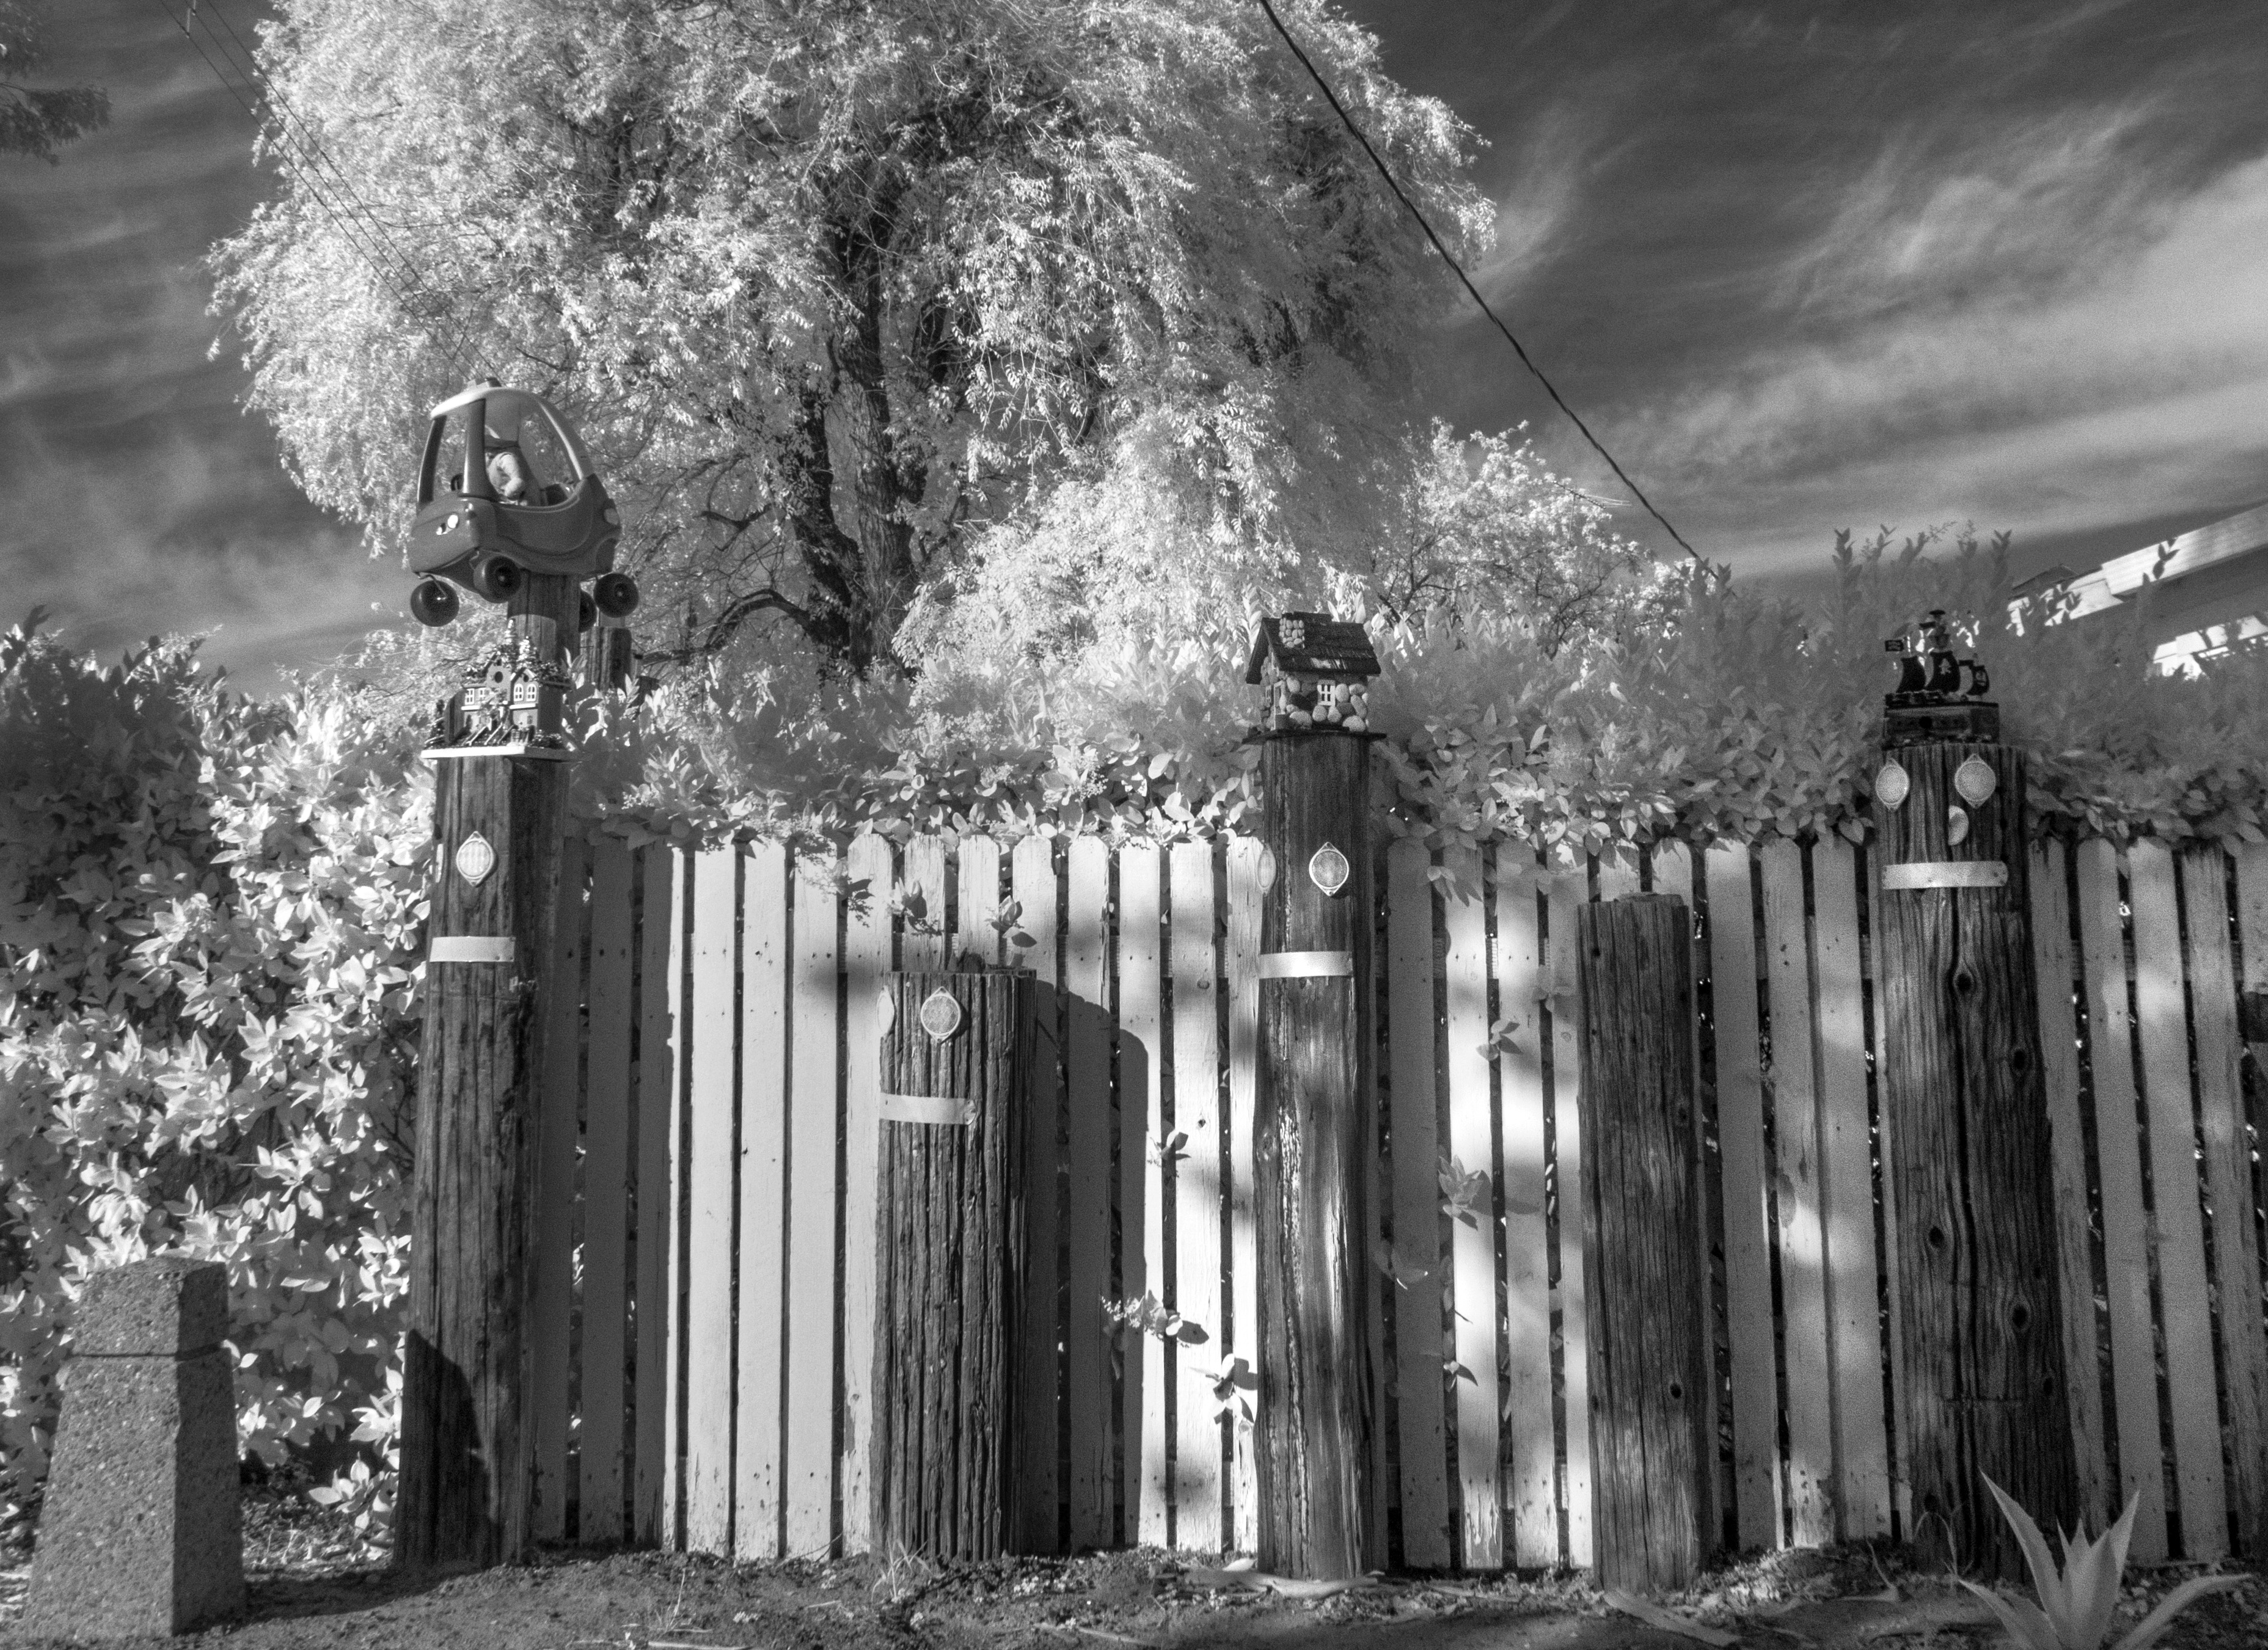
tree, black and white, white, photography, house, sunlight, flower, black, monochrome, 2014, 365, 3652014, 365the2014edition, urban area, monochrome photography